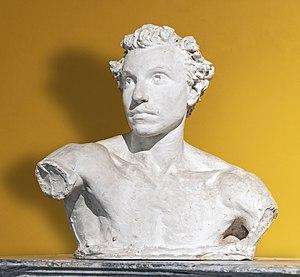
Achille Laugé, né le 29 avril 1861 à Arzens, et mort le 2 juin 1944 à Cailhau, est un peintre et lithographe post-impressionniste français.
Le musée des Beaux-Arts de Carcassonne est un musée d'art situé dans la bastide Saint-Louis à Carcassonne, en France.